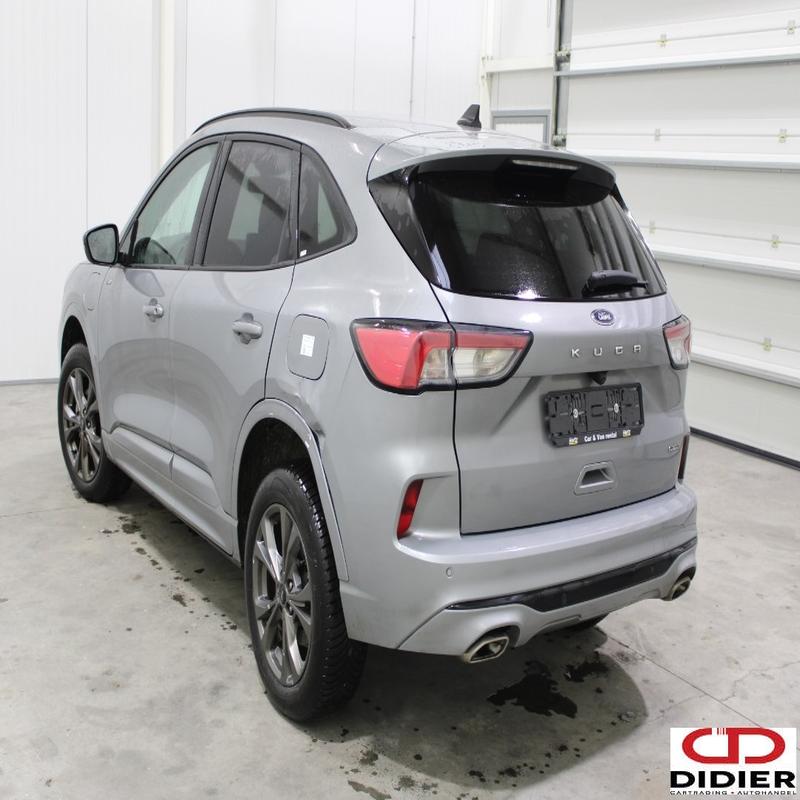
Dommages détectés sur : plaque d'immatriculation arrière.
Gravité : majeur